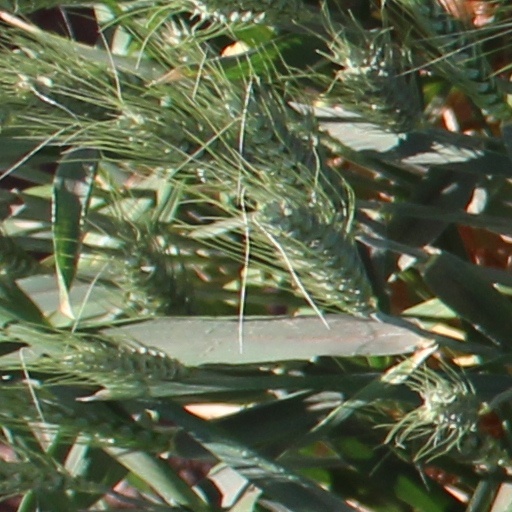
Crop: wheat